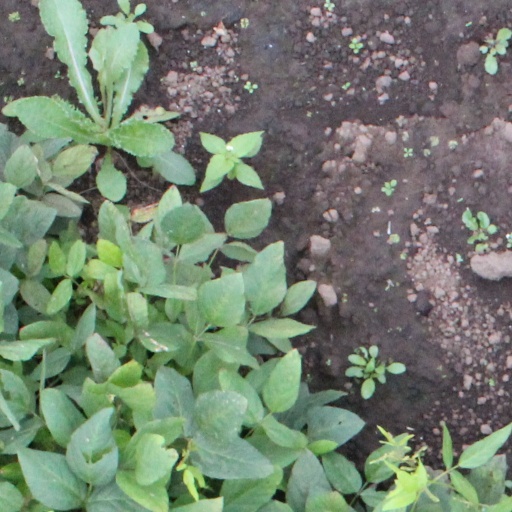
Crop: soybean